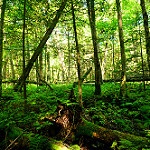
Label: forest